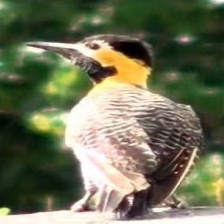
Species: CAMPO FLICKER
Scientific name: COLAPTES CAMPESTRIS